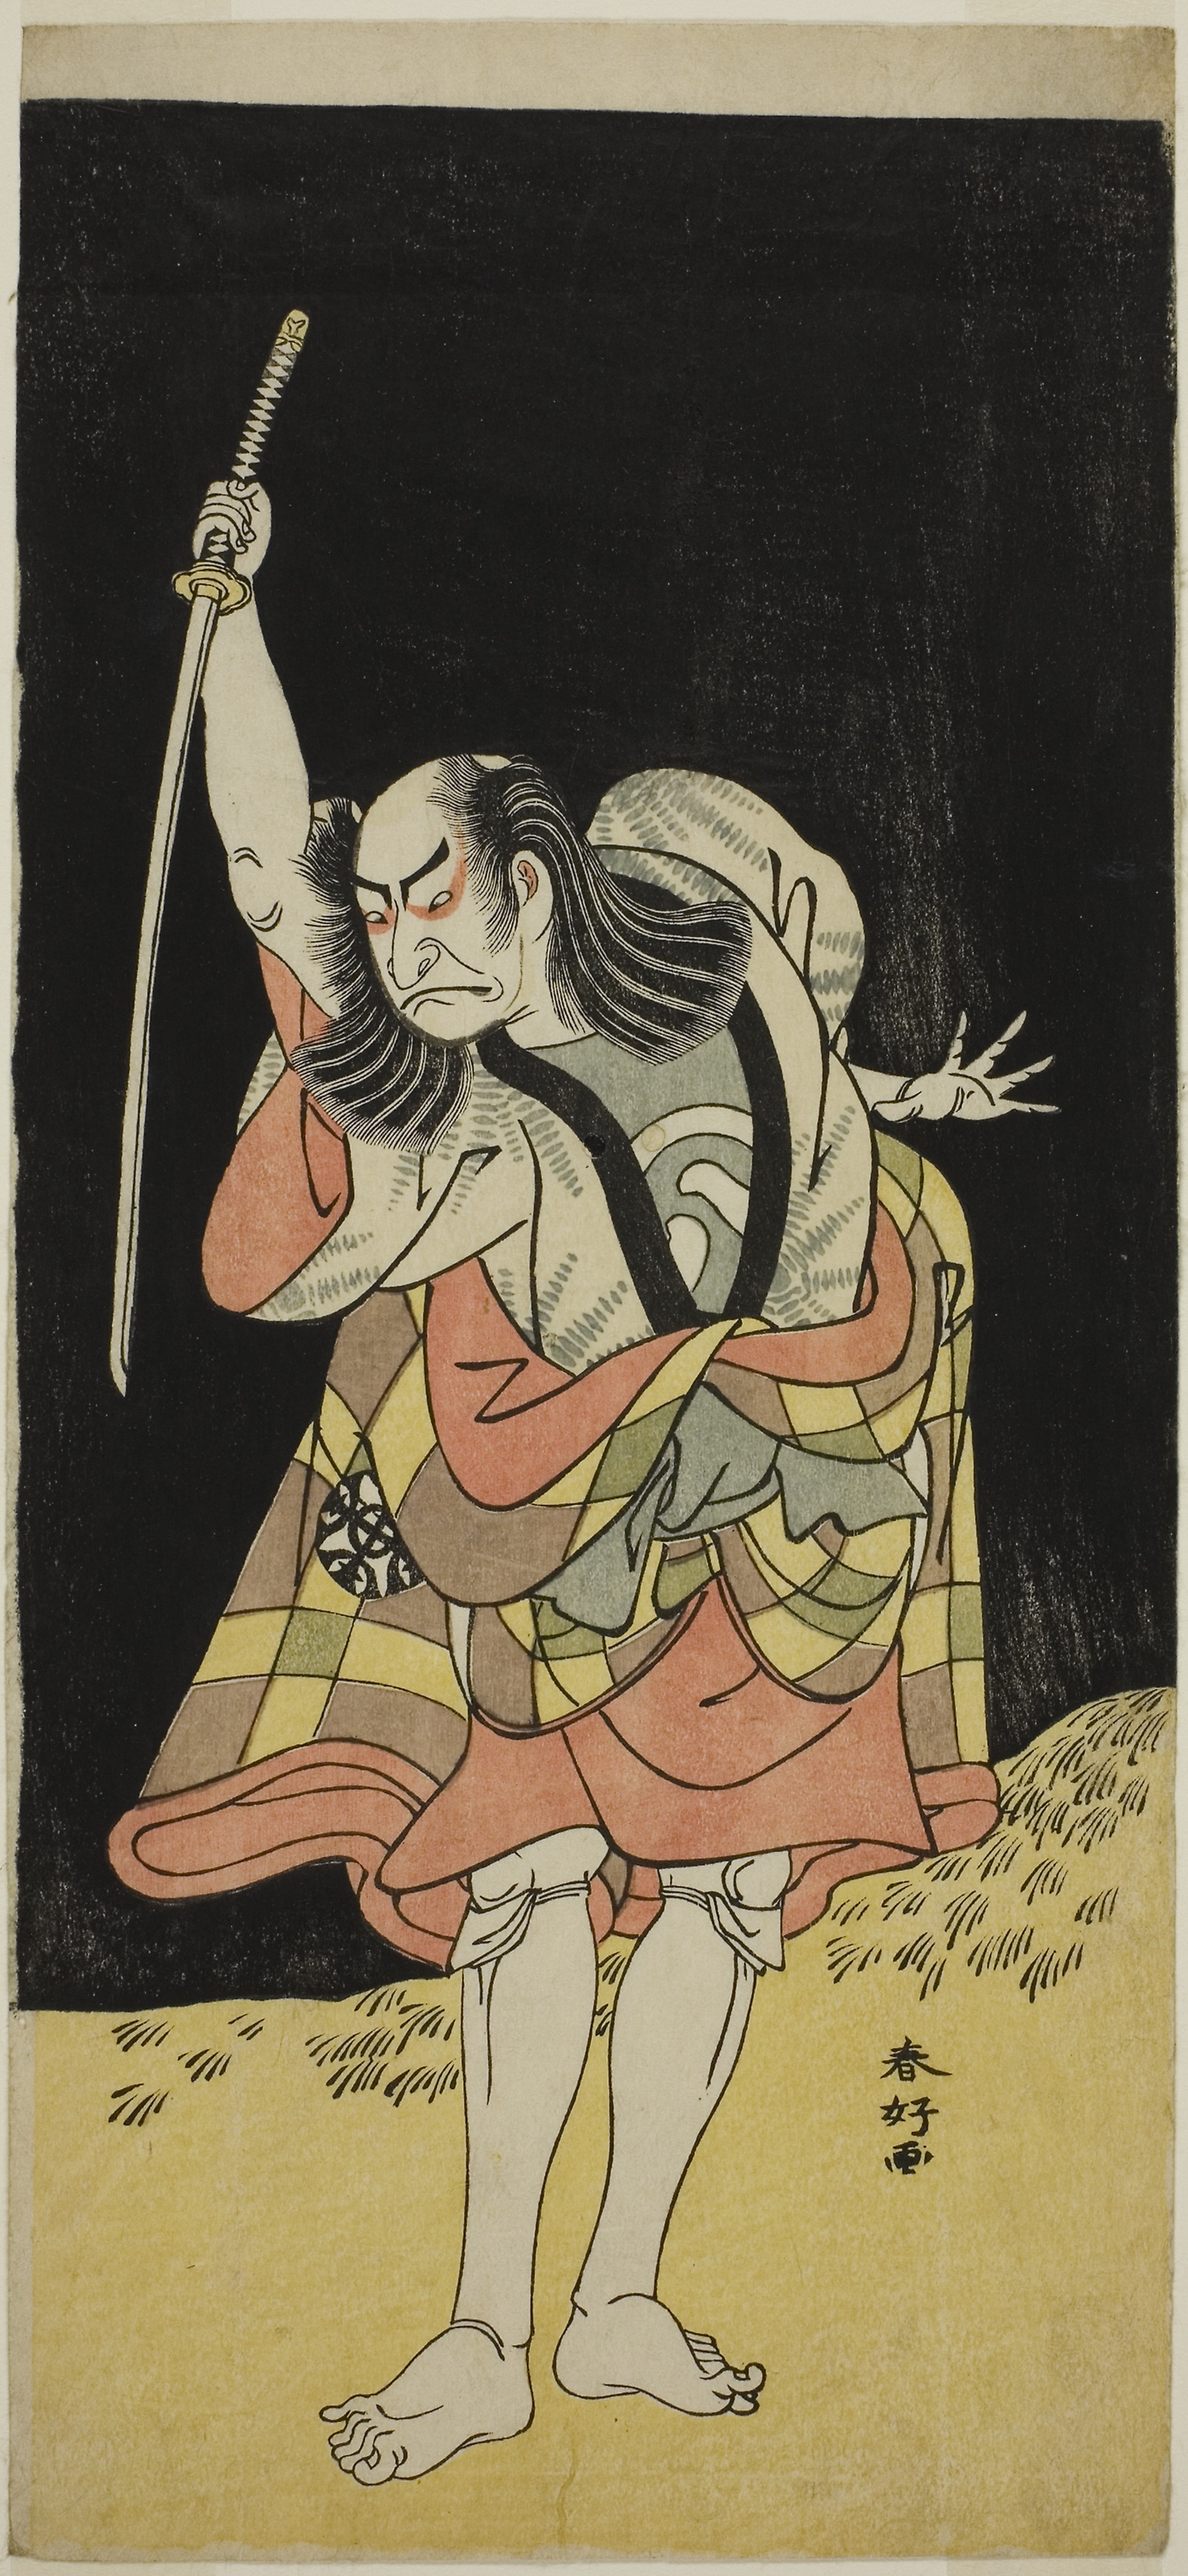
art, cartoon, fictional character, poster, illustration, human behavior, fiction, printmaking